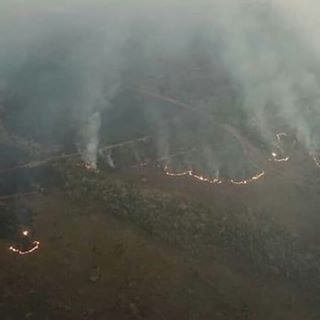
Fire: yes
Smoke: yes